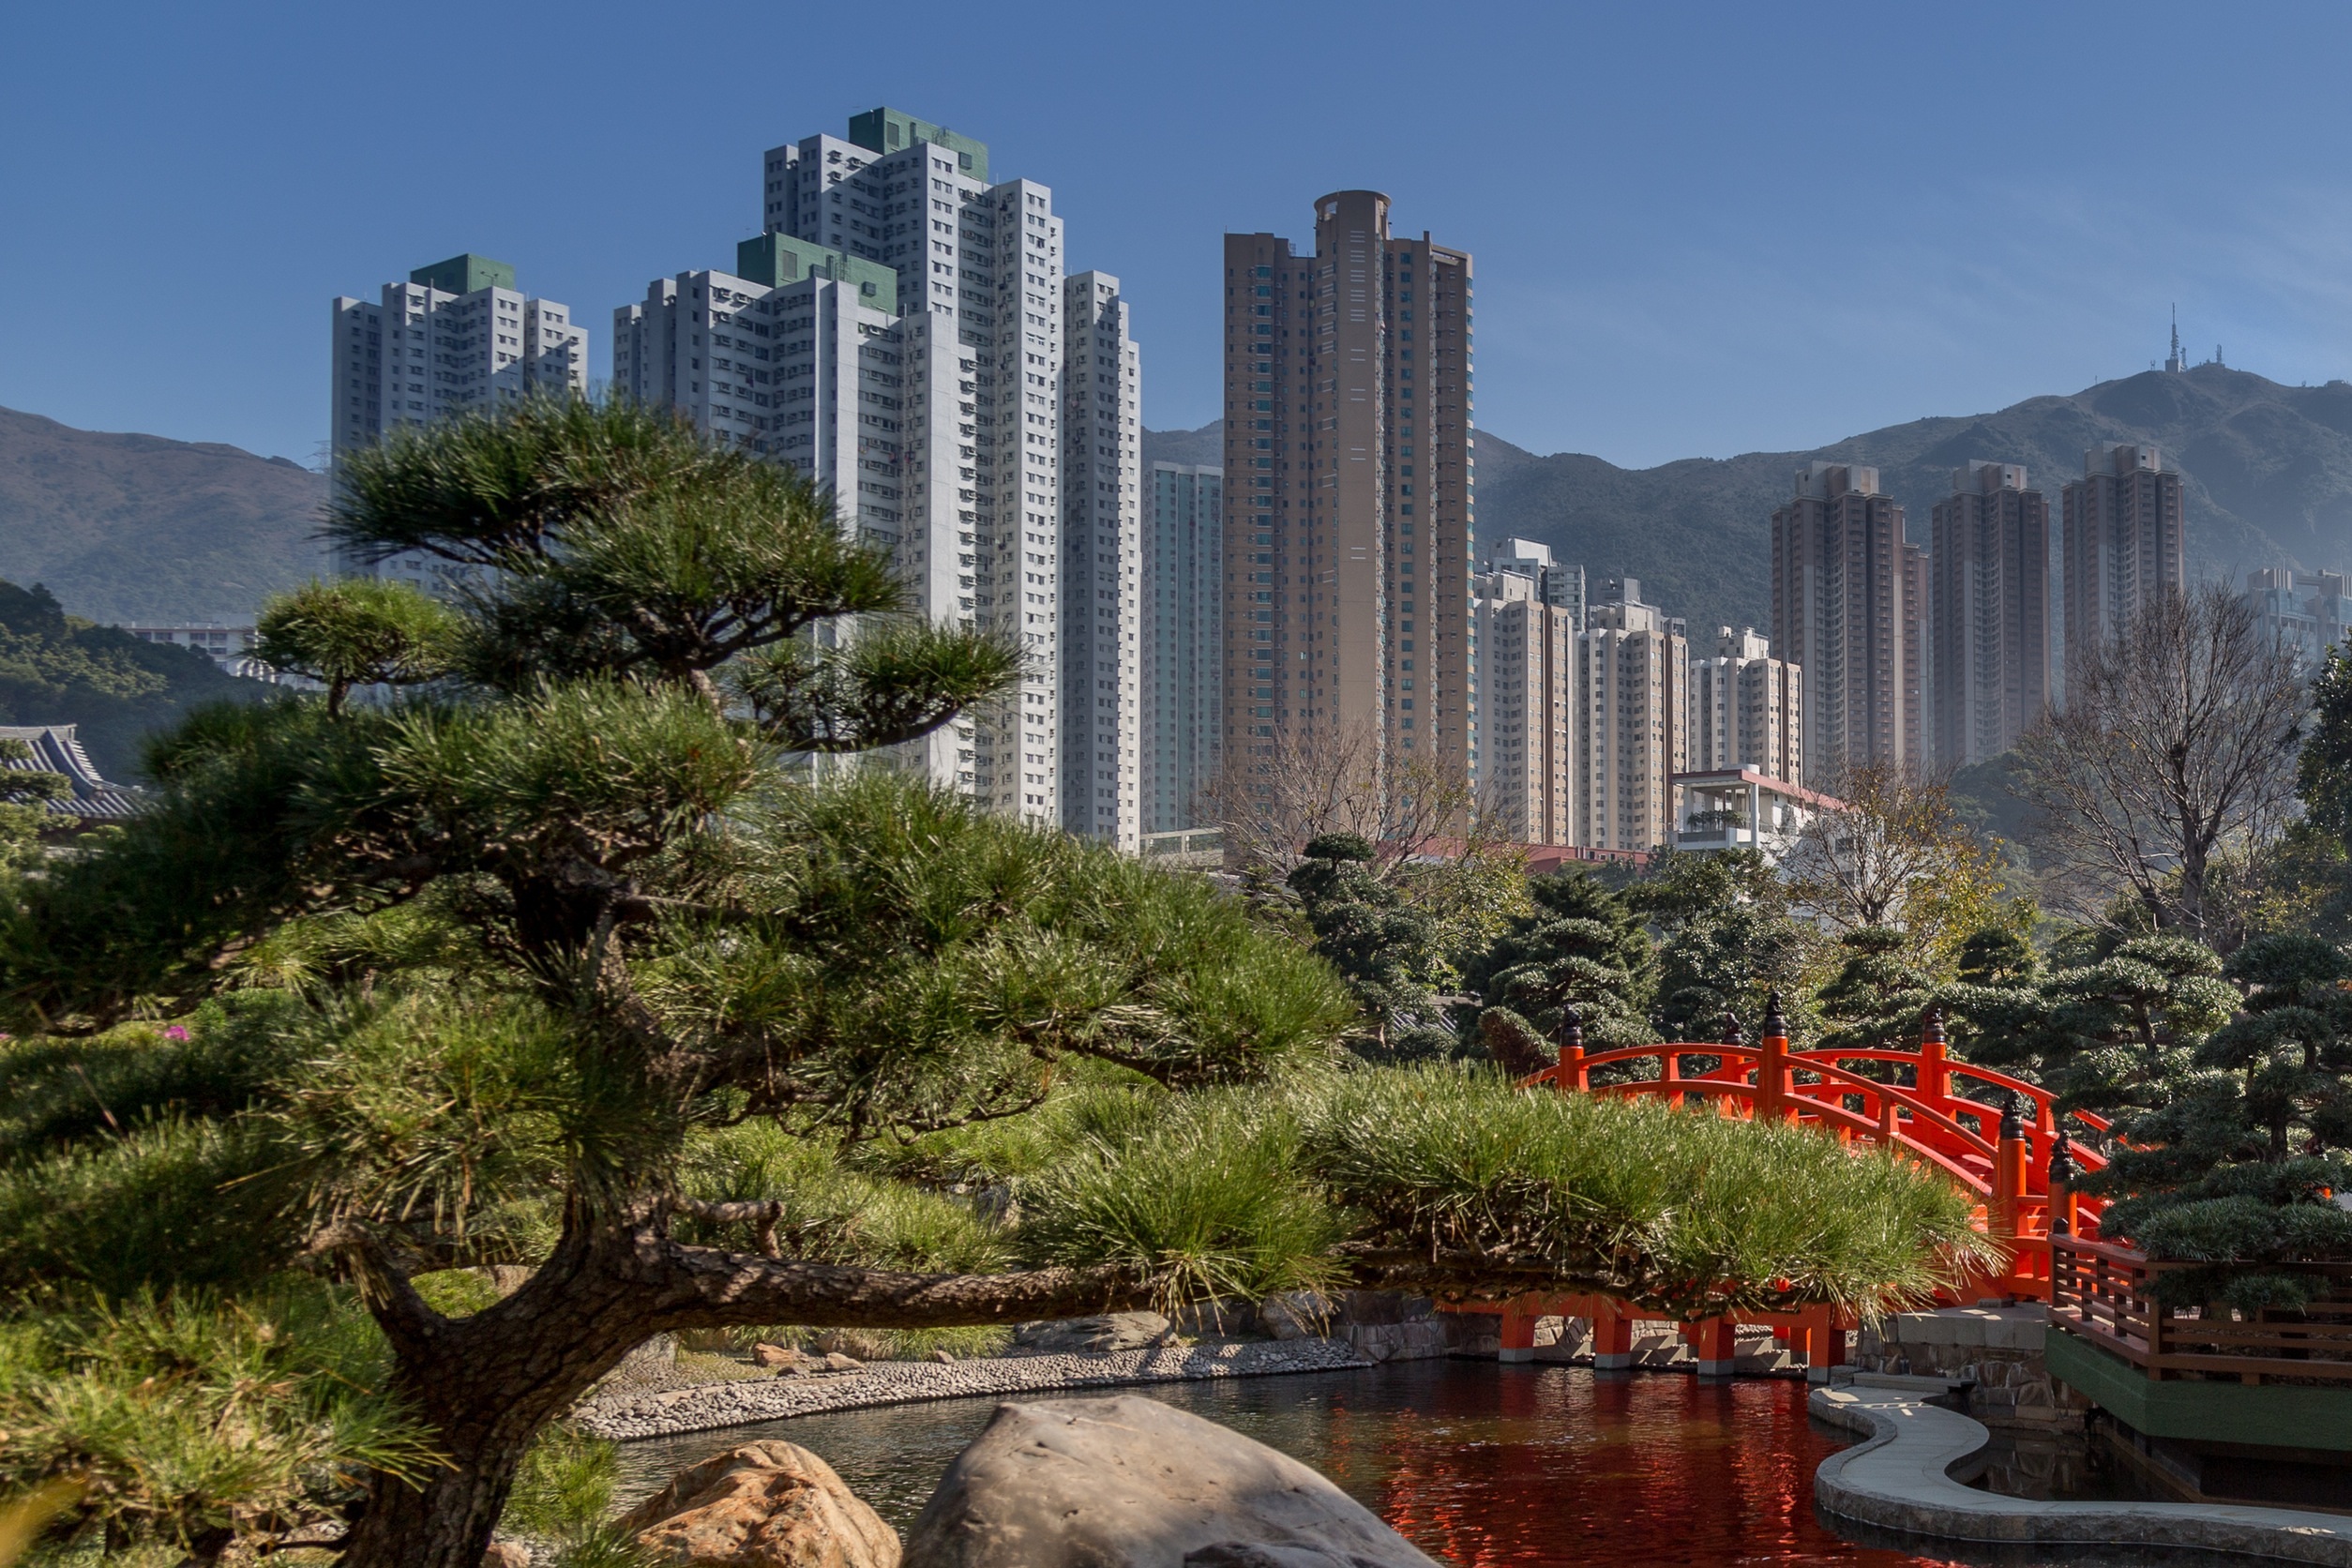
landscape, tree, architecture, bridge, skyline, flower, city, skyscraper, urban, cityscape, downtown, green, park, landmark, tourism, skyscrapers, water feature, human settlement